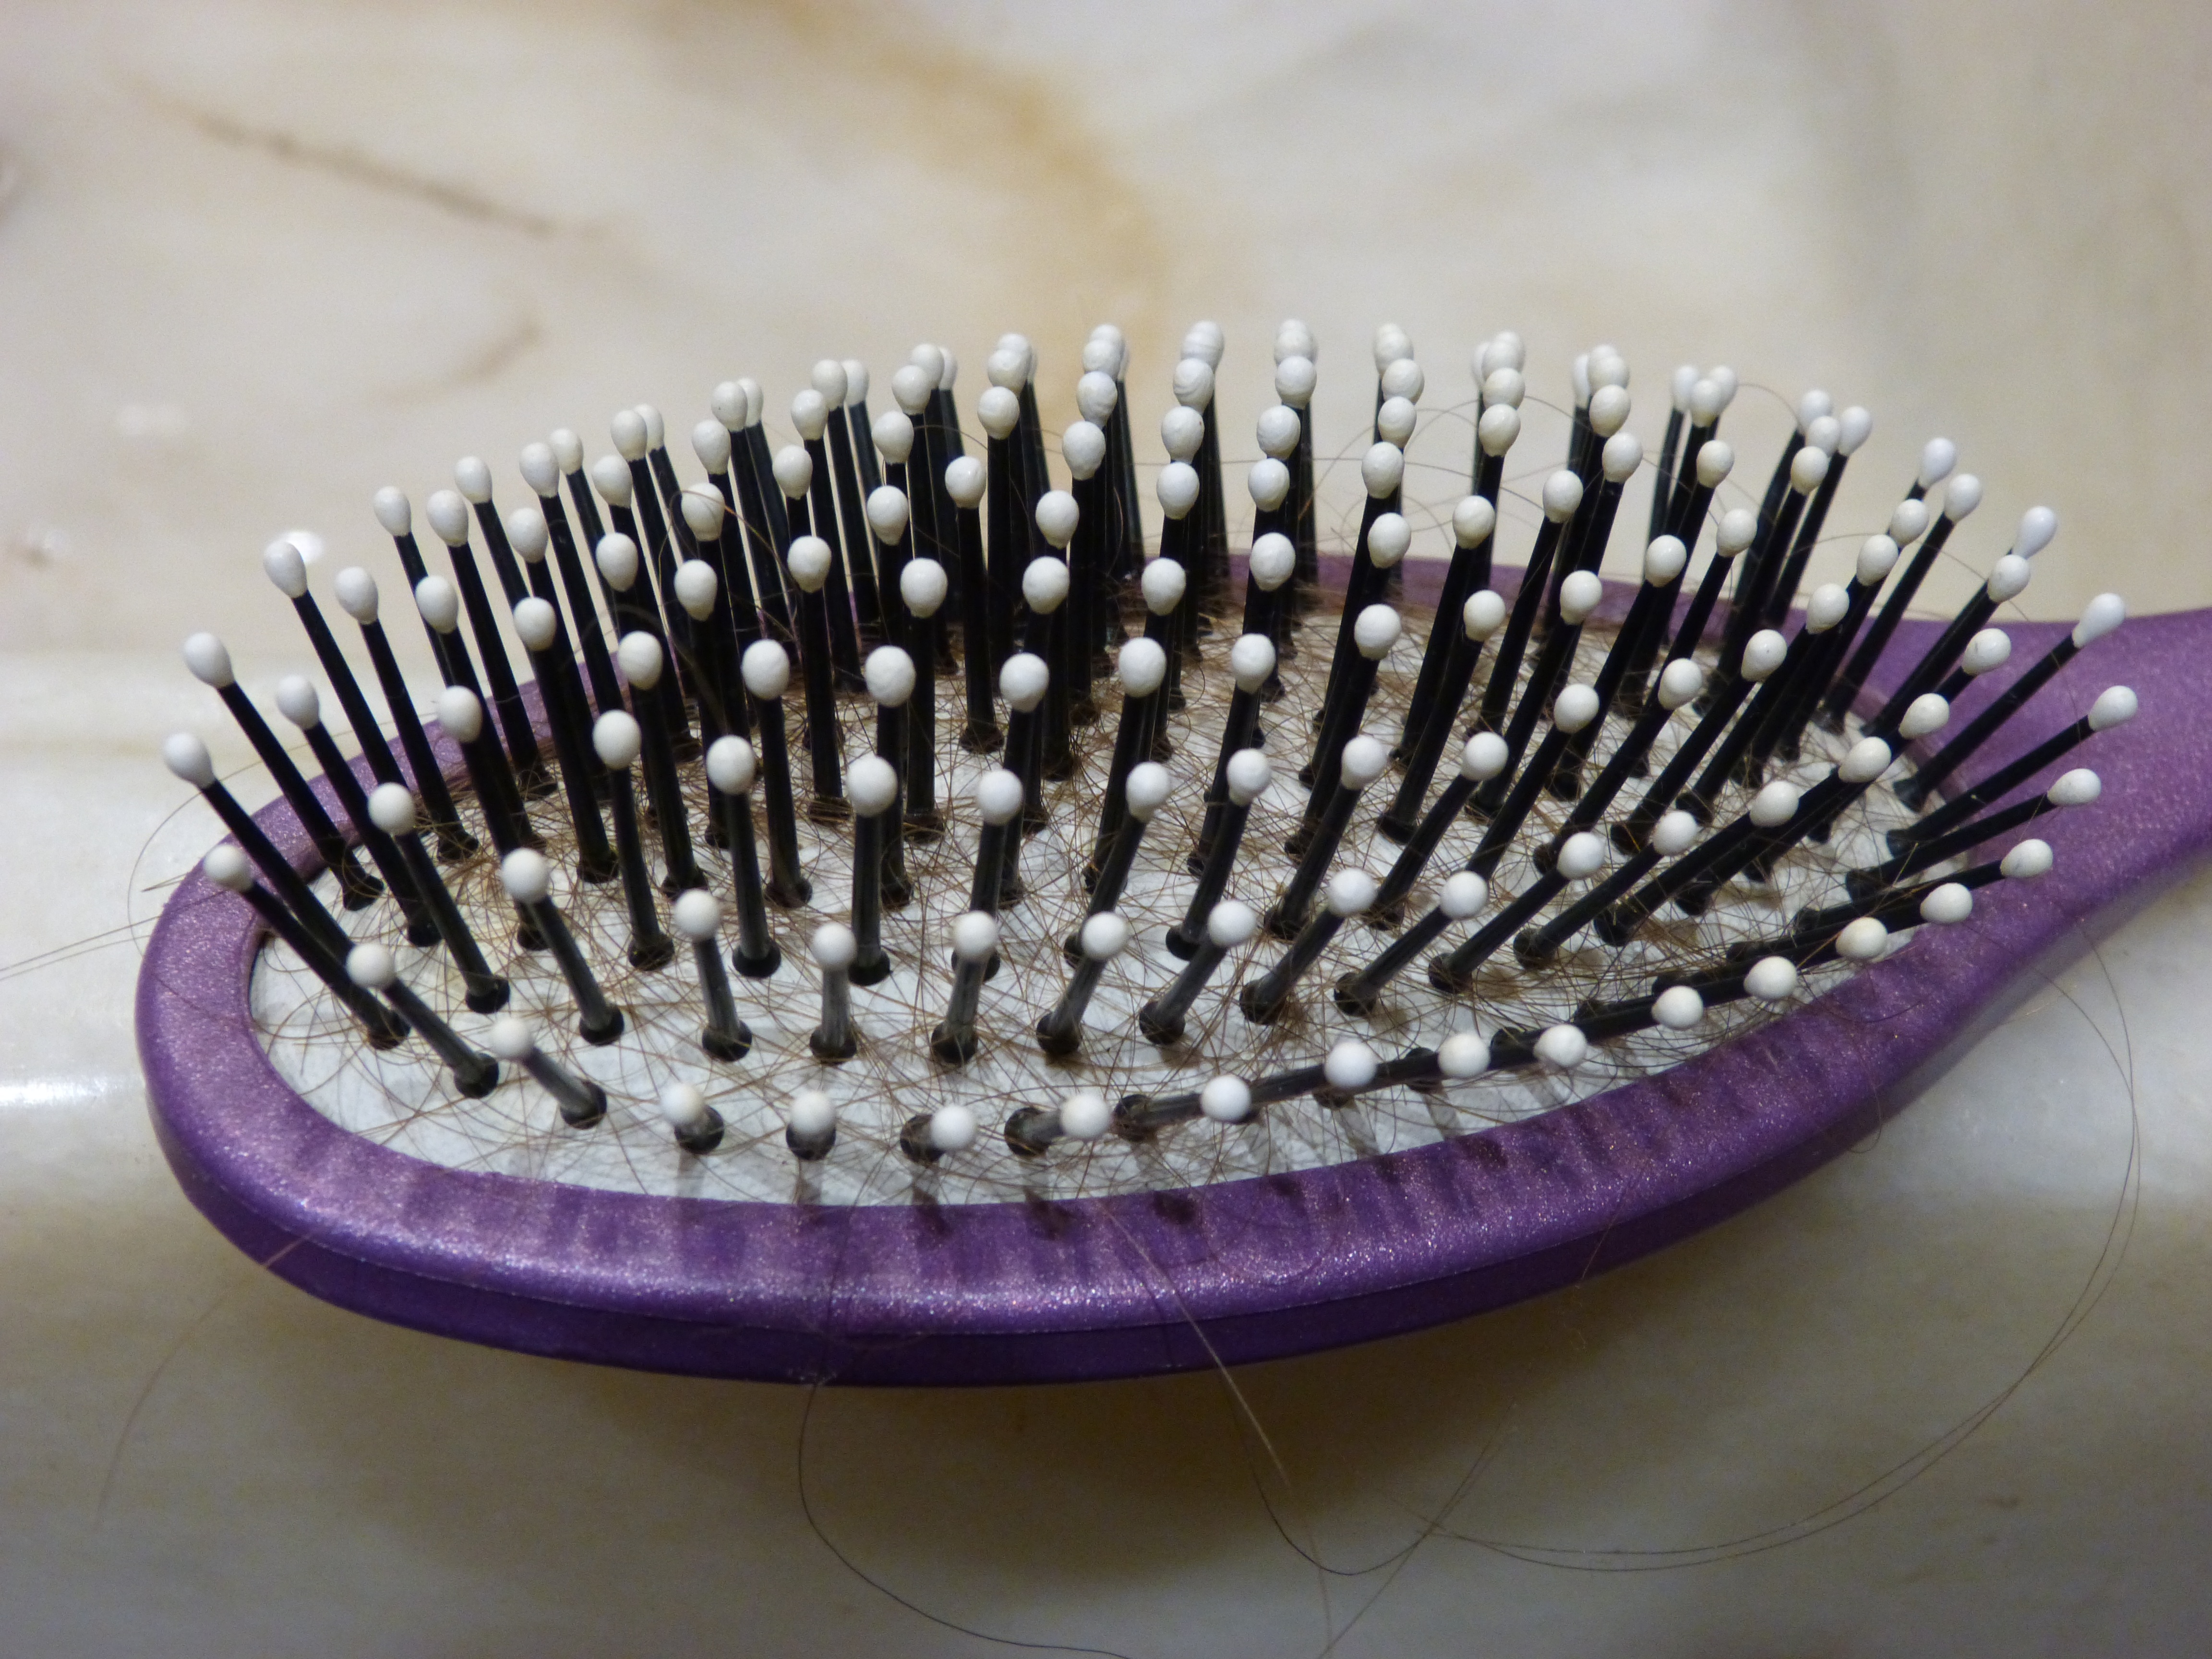
brush, eyelash, comb, long hairs, fashion accessory, hair accessory